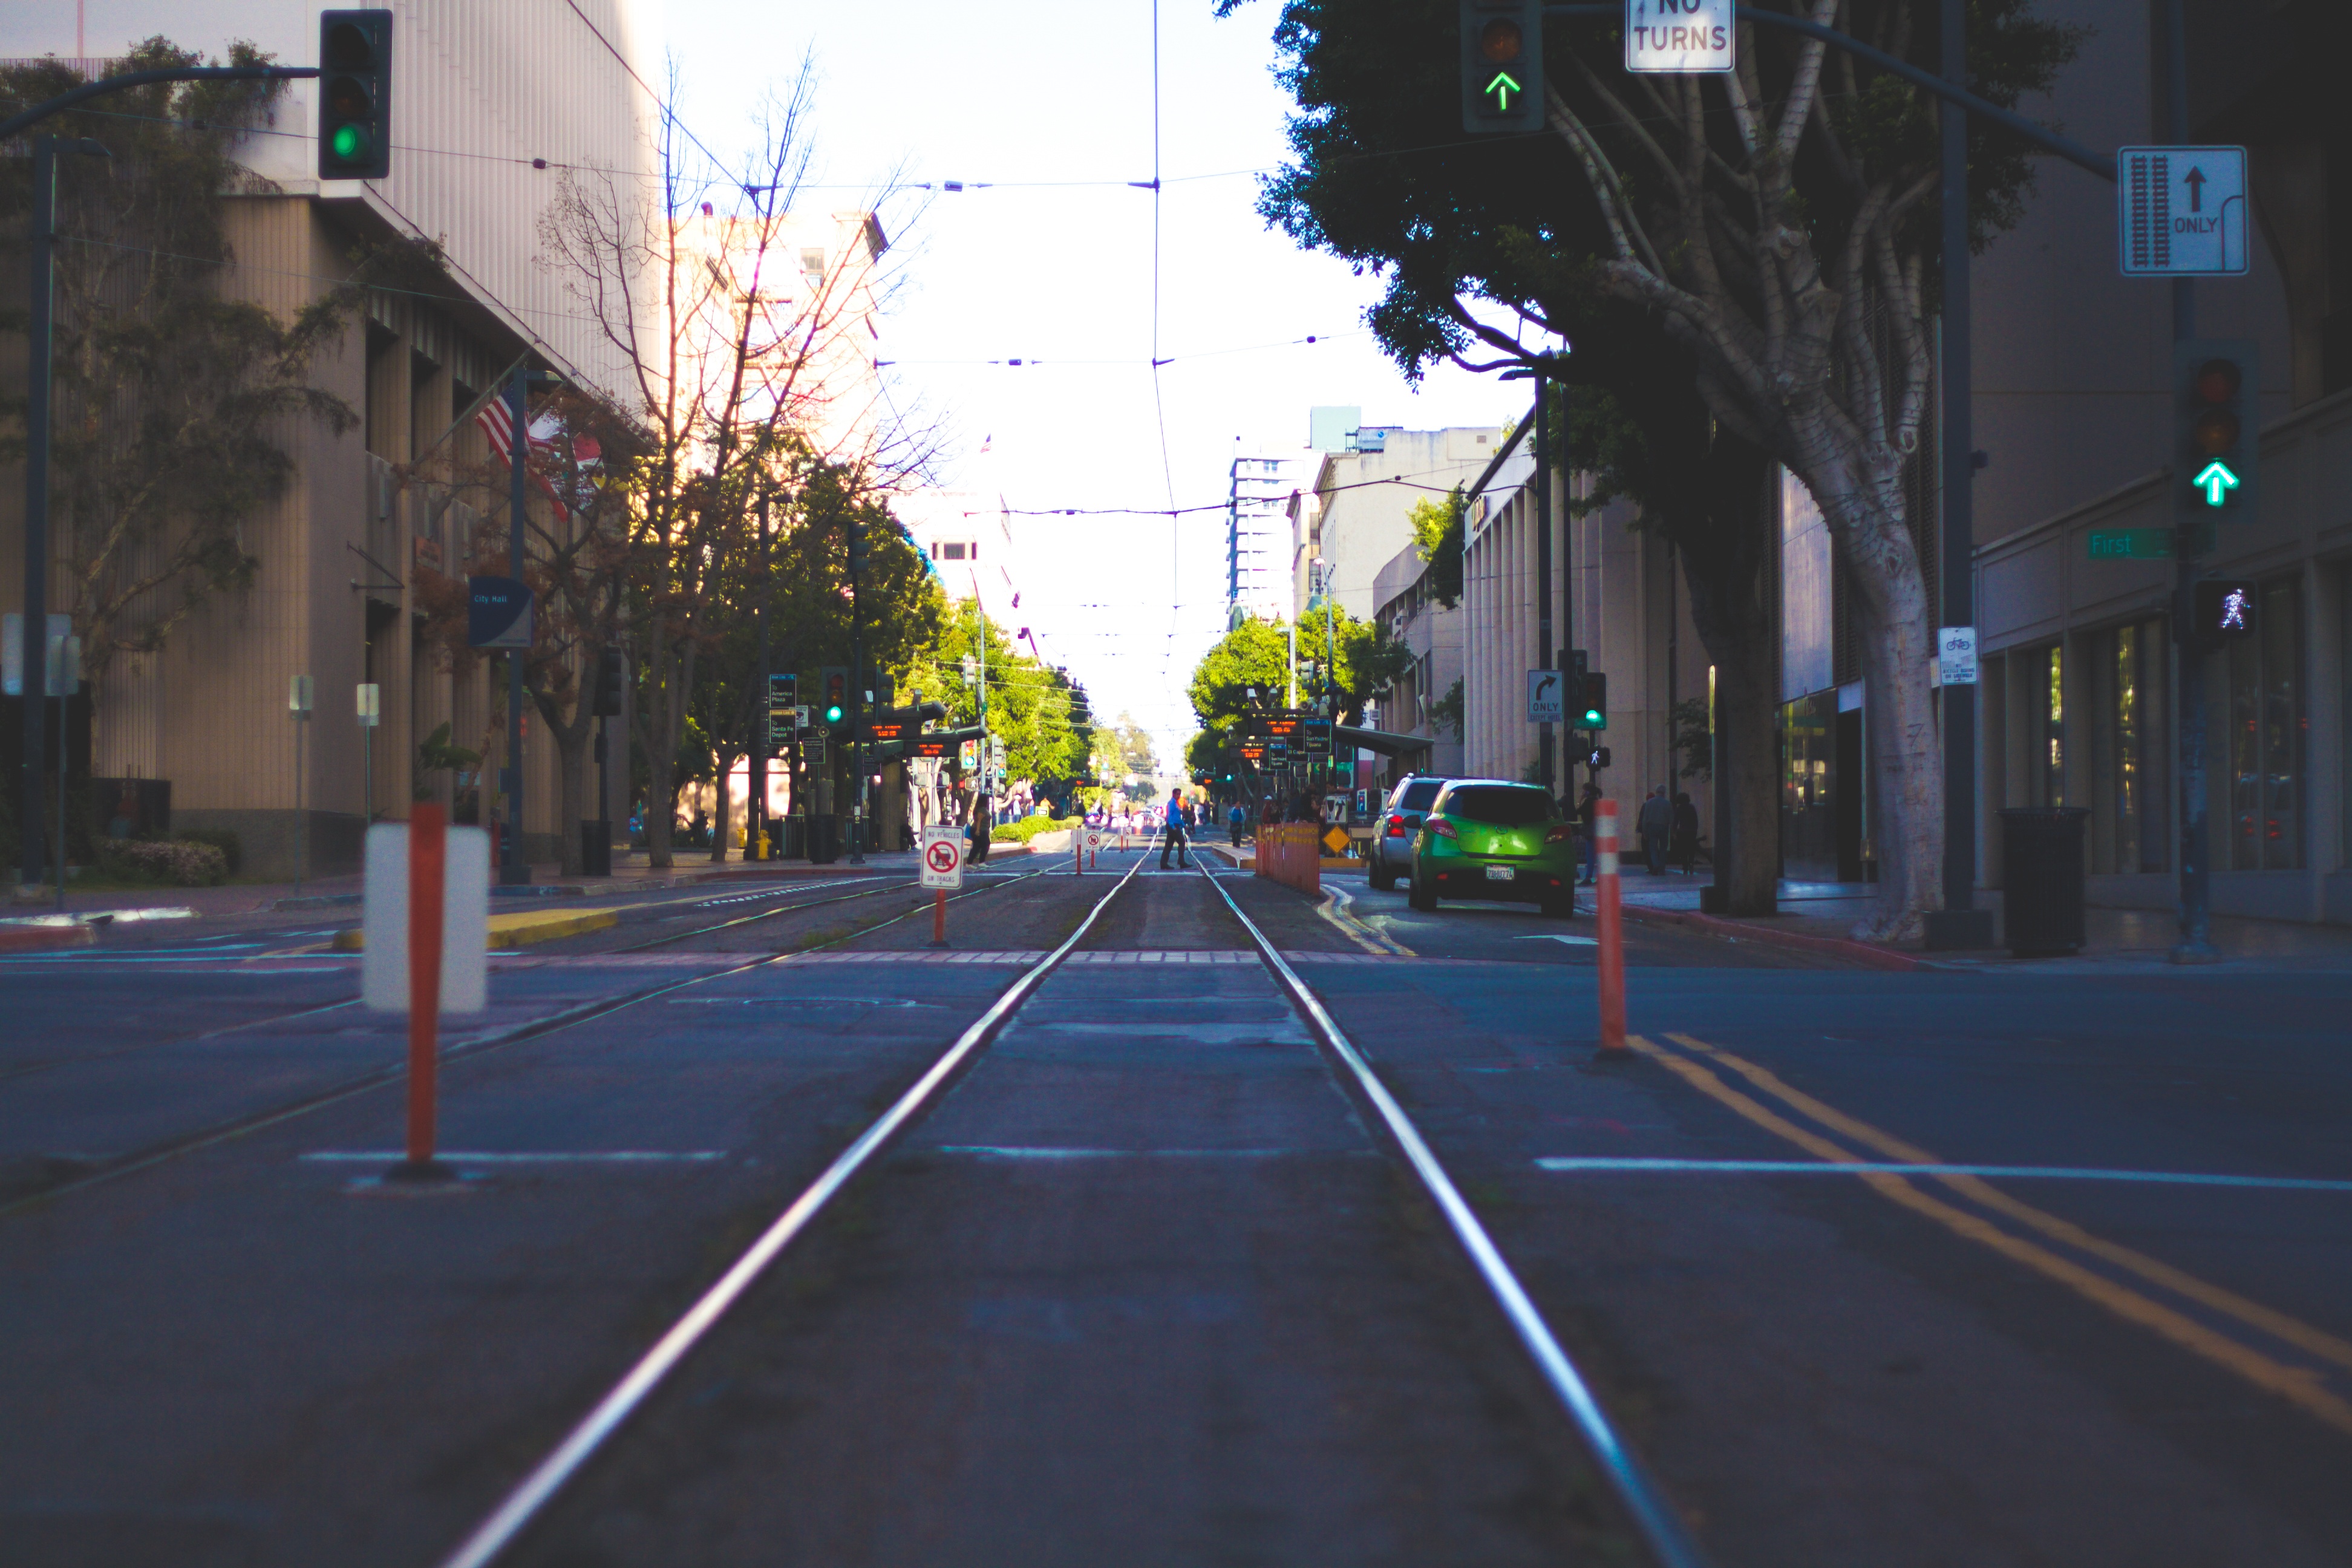
pedestrian, road, street, downtown, vehicle, lane, infrastructure, neighbourhood, residential area